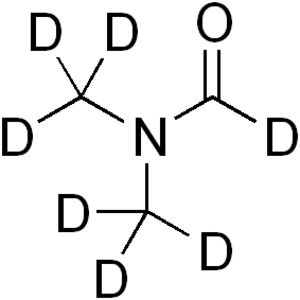
Le diméthylformamide deutéré est un composé chimique de formule (CD₃)₂N–CDO. Il s'agit de l'isotopologue du diméthylformamide (CH₃)₂N–CHO dont tous les atomes d'hydrogène H sont remplacés par du deutérium D, isotope stable de l'hydrogène.